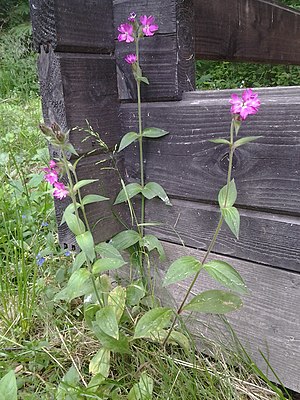
Dagpragtstjerne / Galleri
Vækstform.
Dag-Pragtstjerne er en 20-50 cm høj urt, der vokser i fugtige, næringsrige skove.